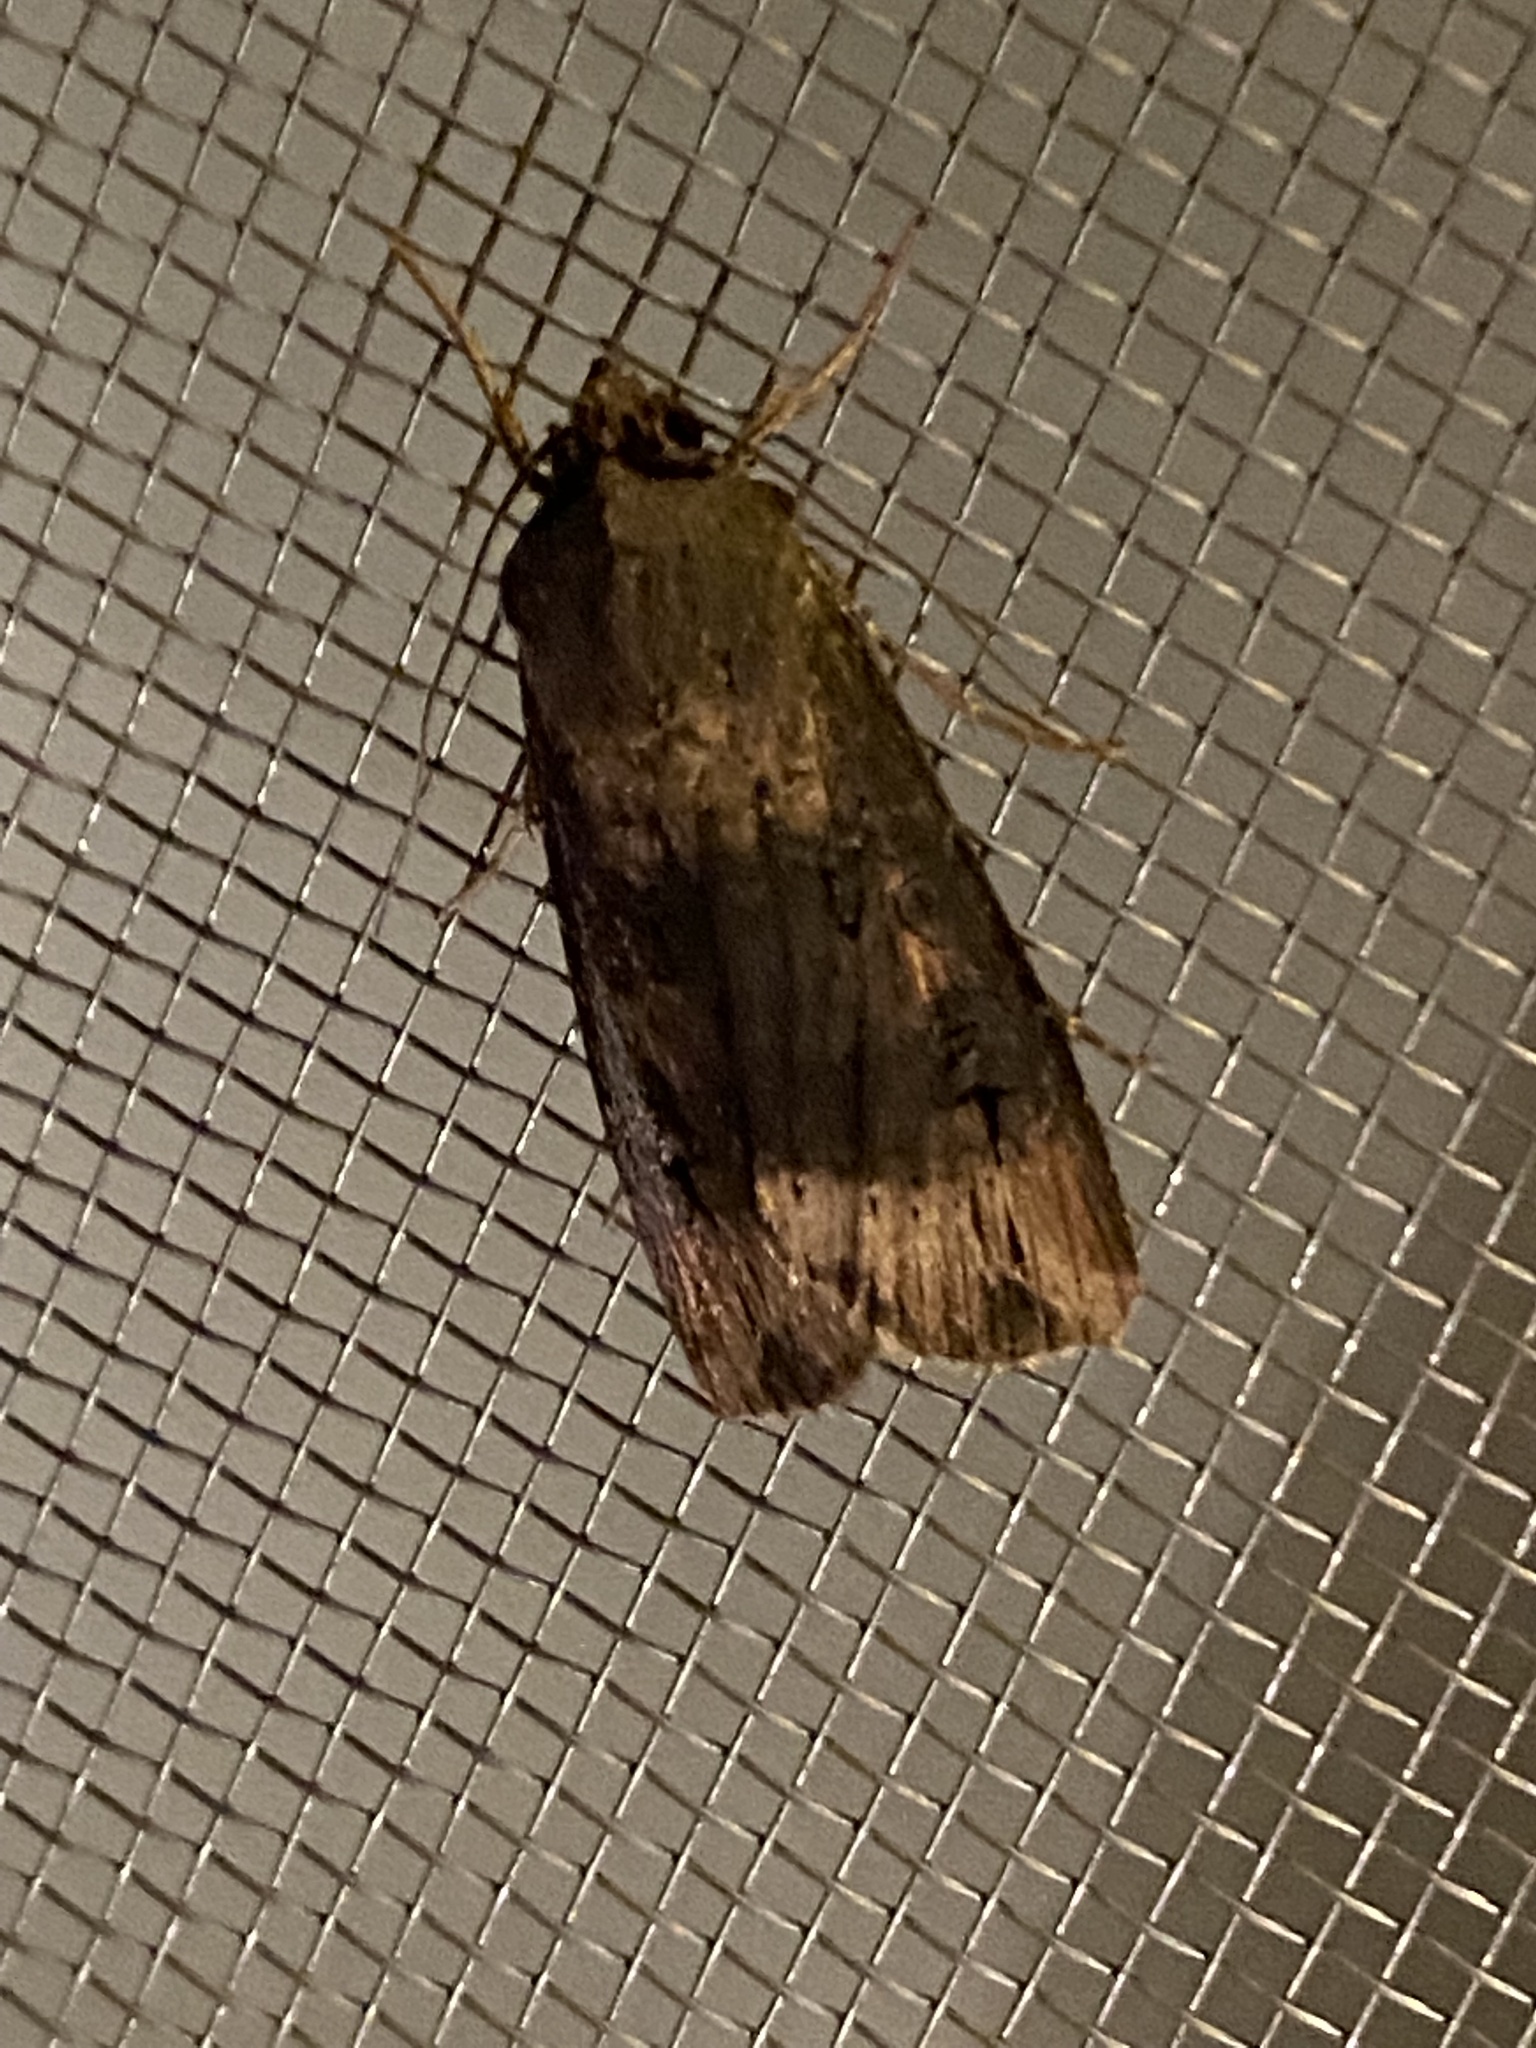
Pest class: cutworms